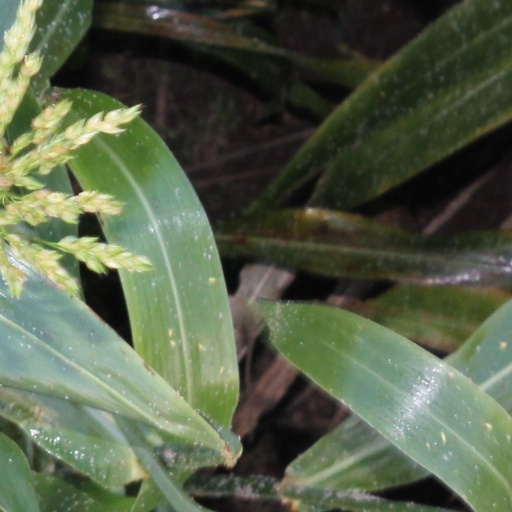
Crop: sorghum